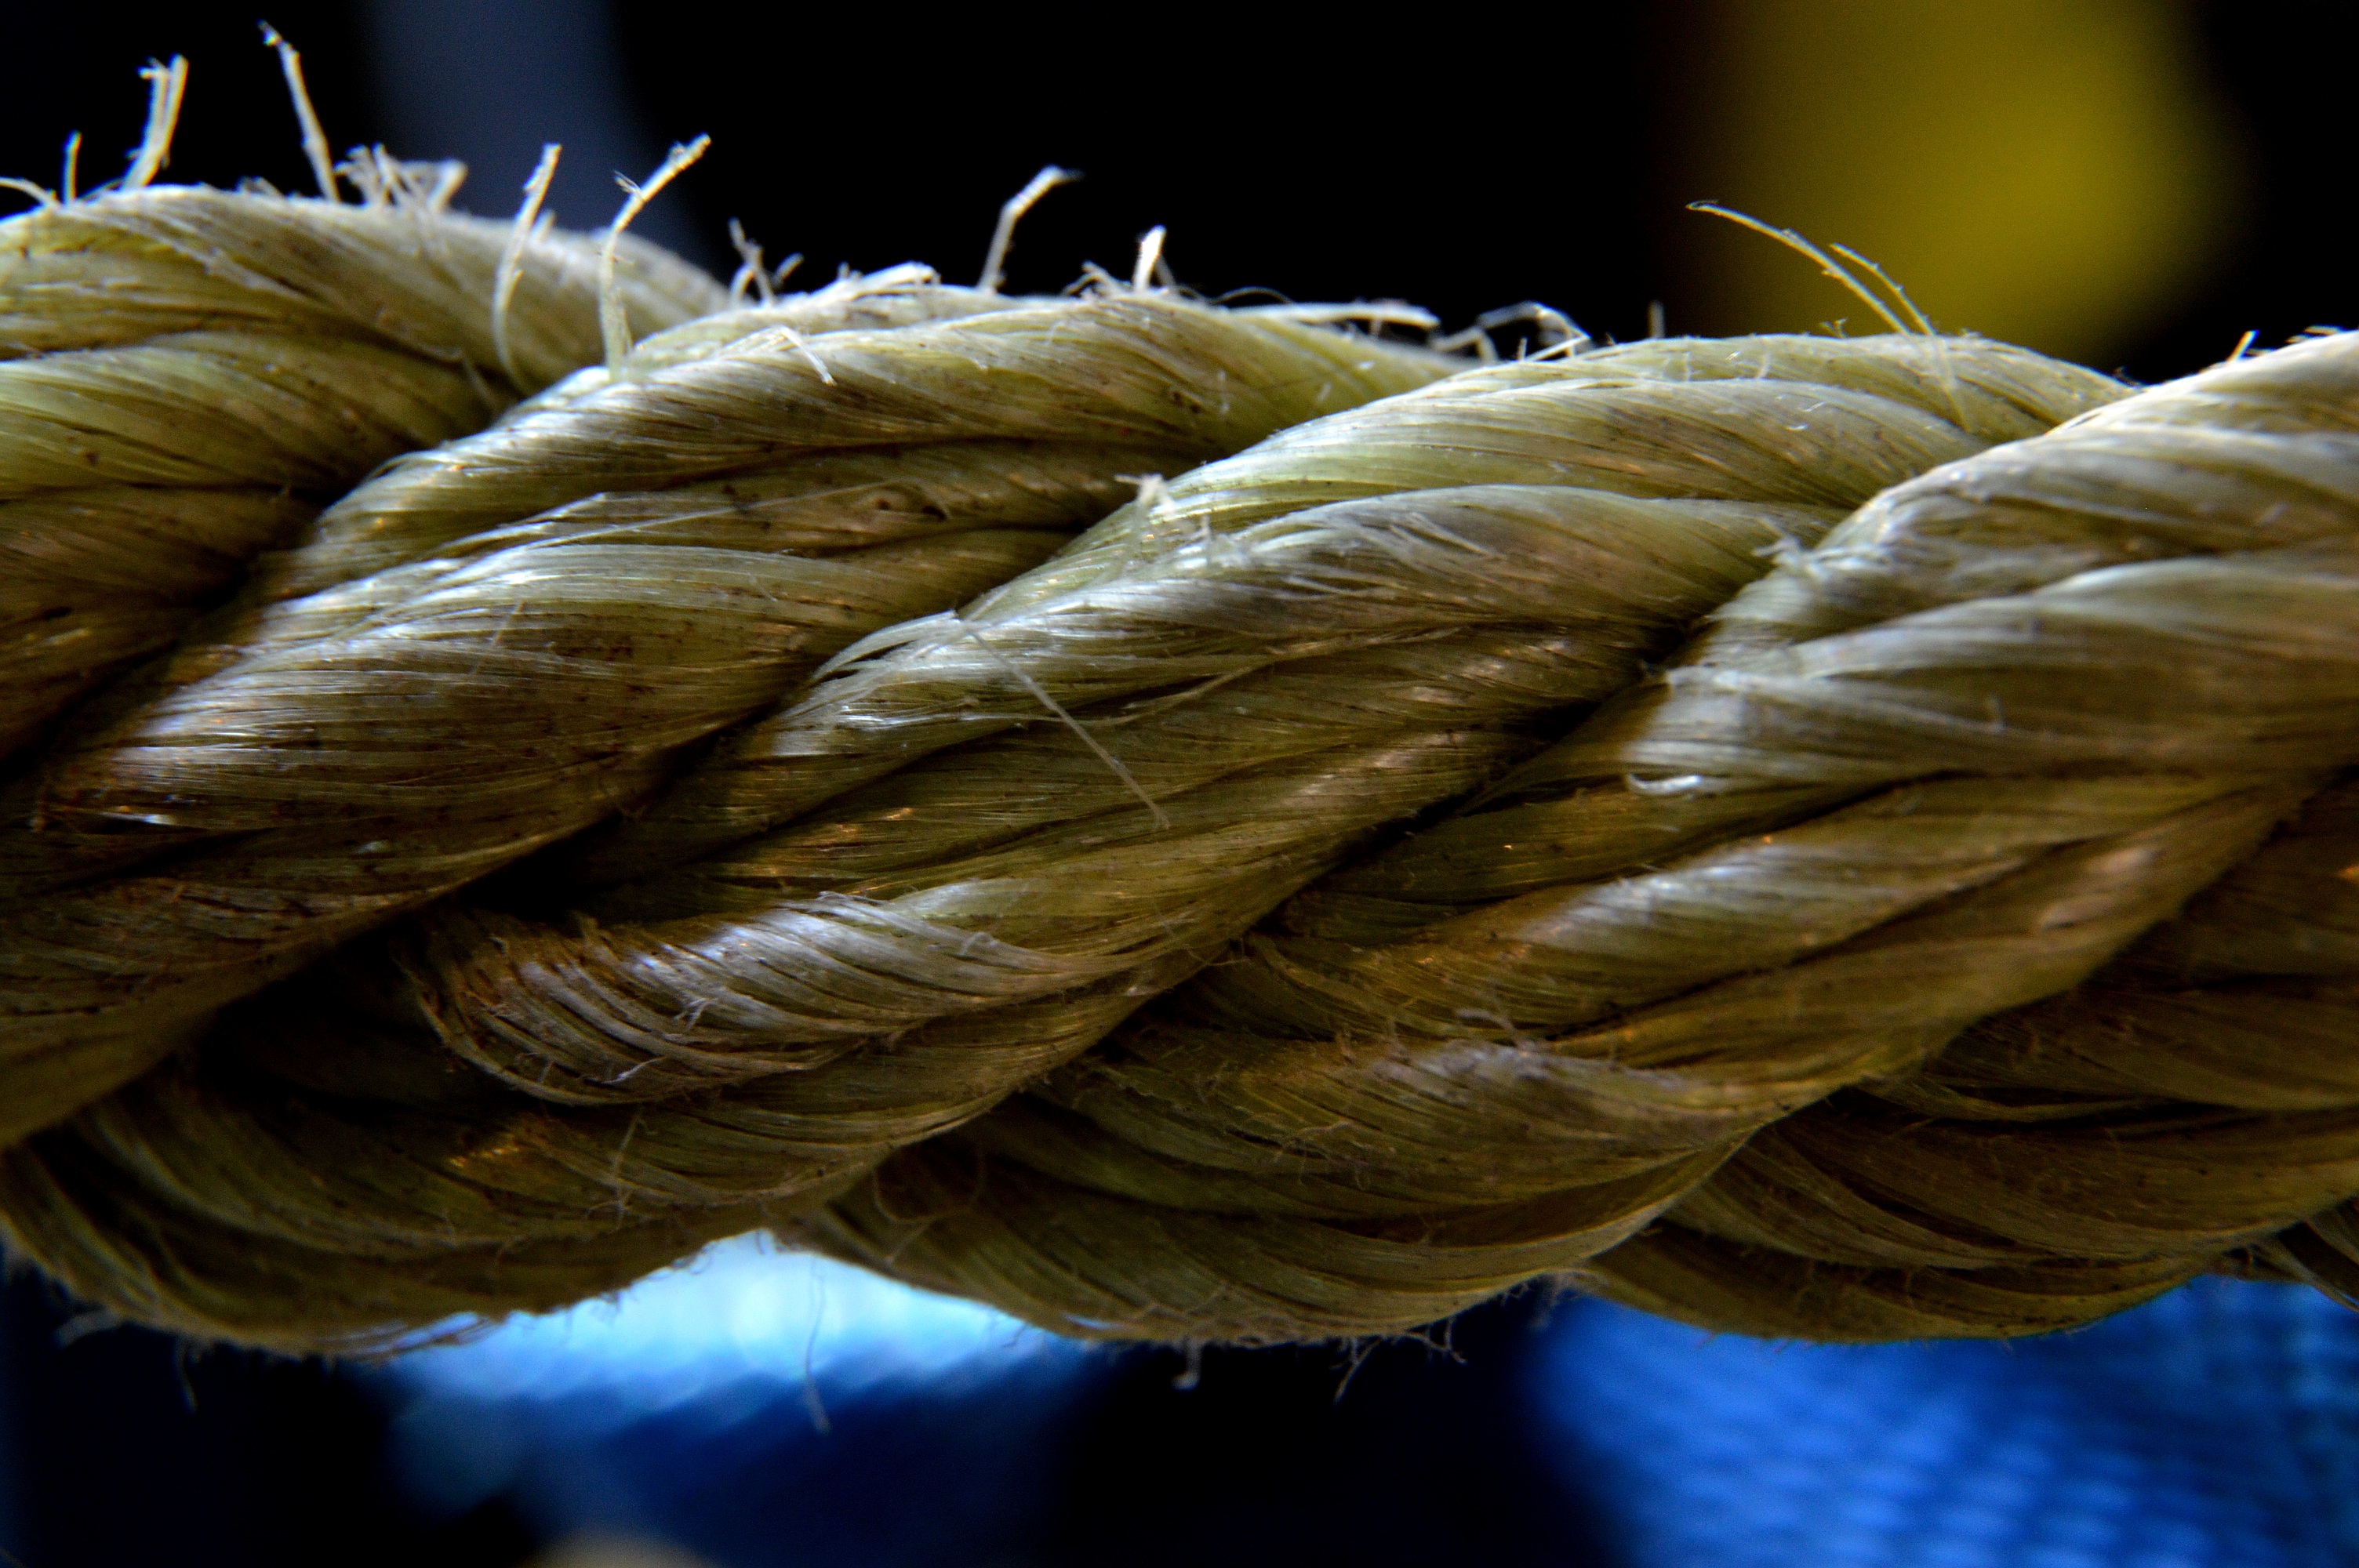
rope, leaf, string, flower, old, food, produce, macro, yellow, closeup, material, thread, close up, textile